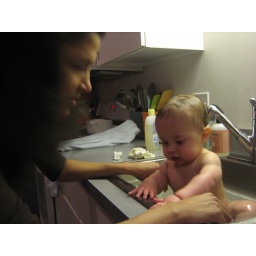
Bathtime is more fun in the kitchen sink